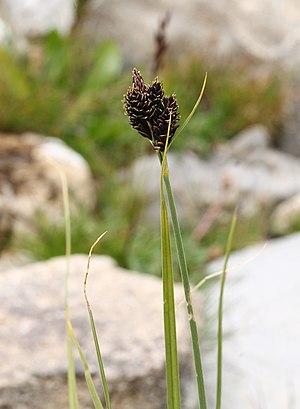
Laîche à petites fleurs